3rd (Volunteer) Battalion, Cheshire Regiment

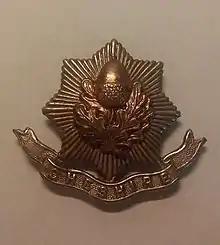
Cap badge of the Cheshire Regiment

The 3rd (Volunteer) Battalion, Cheshire Regiment (3 CHESHIRE) was a part-time infantry battalion based in Cheshire, England and tasked with home defence during its tenure. The battalion was formed in the latter part of the Cold War, but later disbanded forming two companies in the new local Territorial Army (TA) regiment, the King's and Cheshire Regiment. Today, the battalion's lineage is continued in Mortar Platoon, B Company, 4th Battalion, Mercian Regiment.